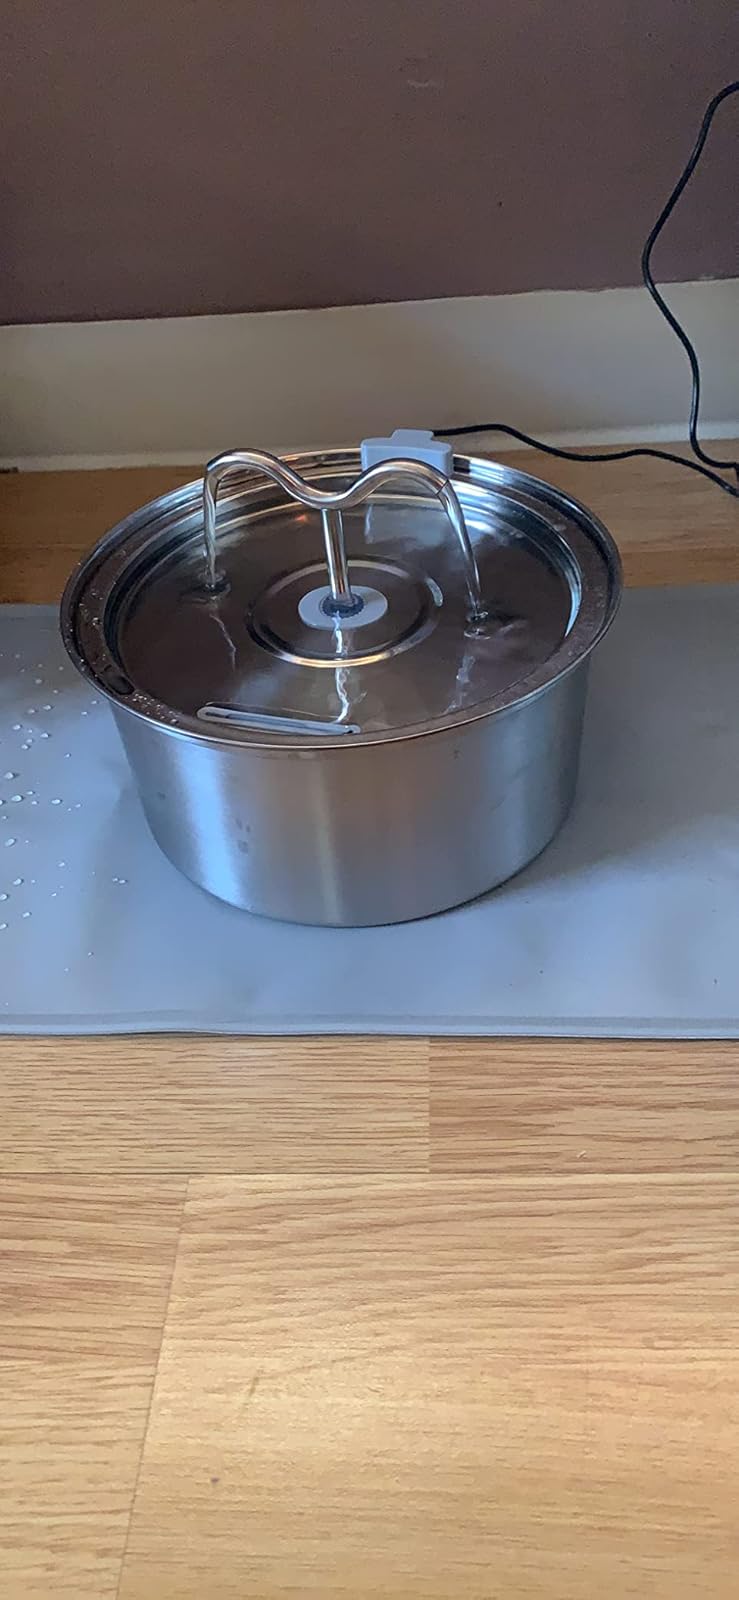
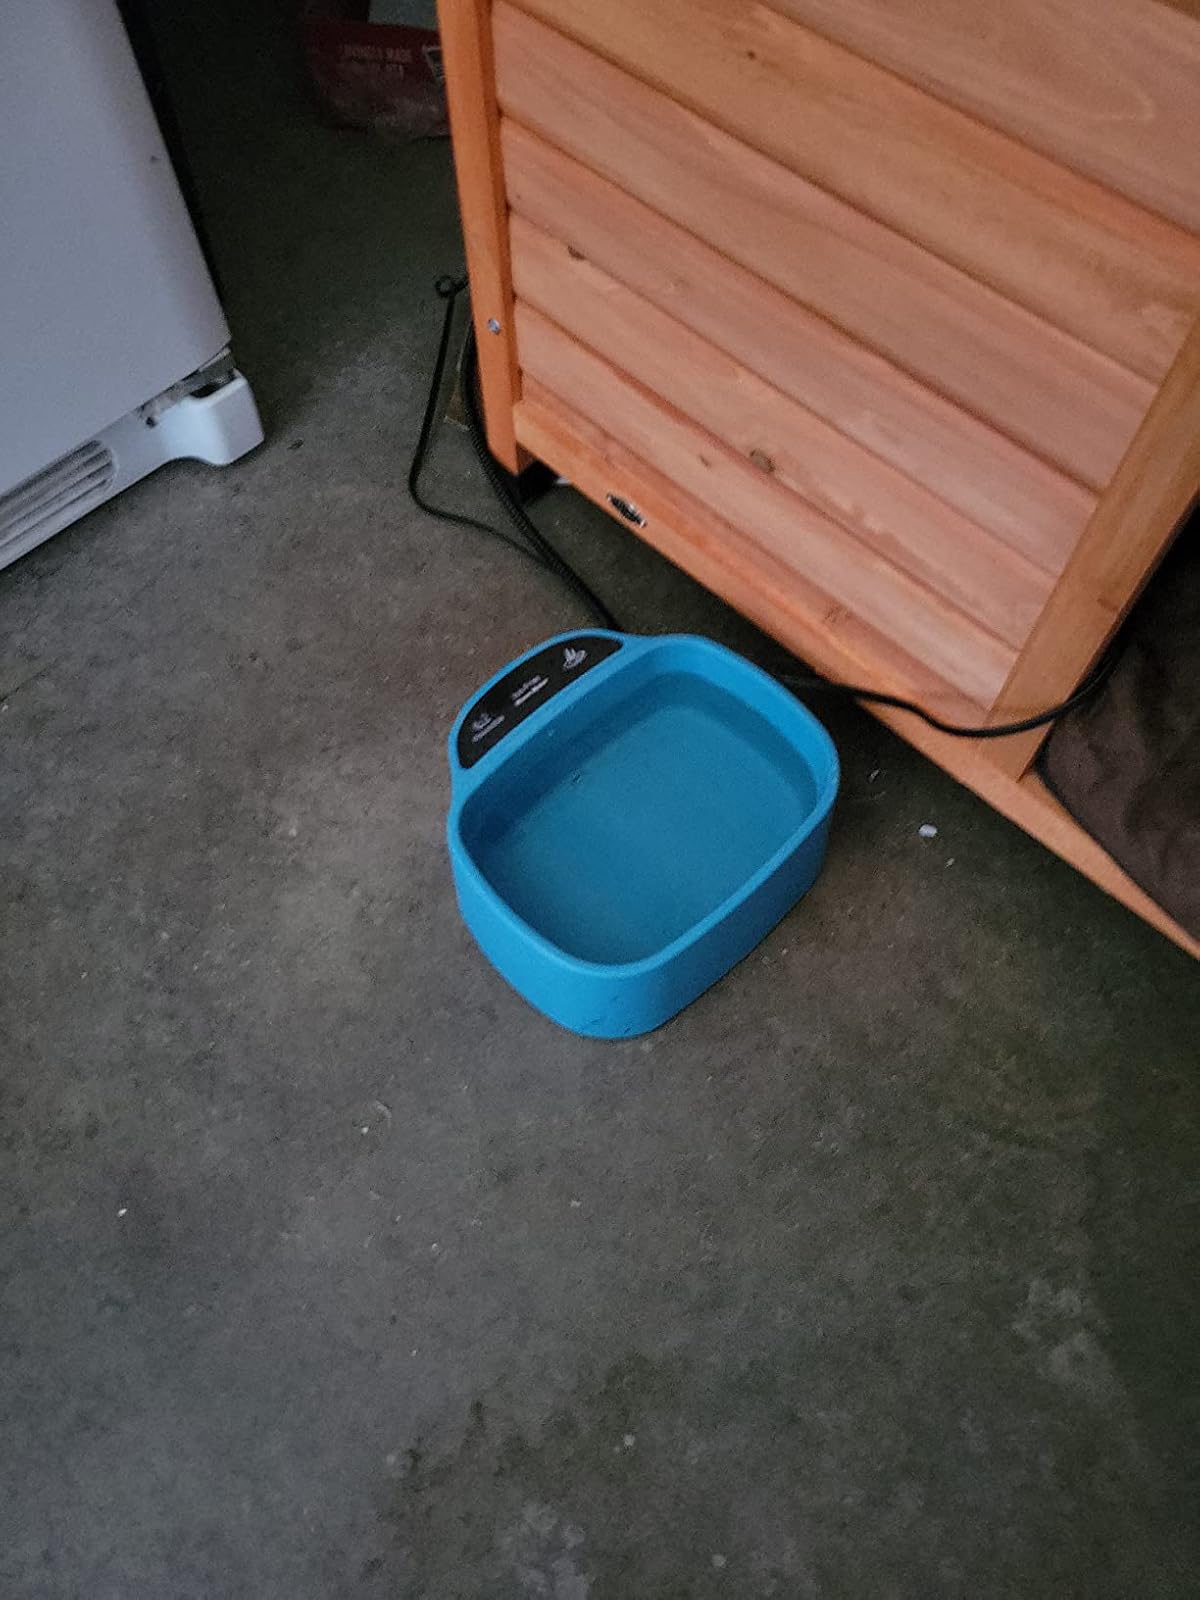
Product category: items_bowl
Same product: no